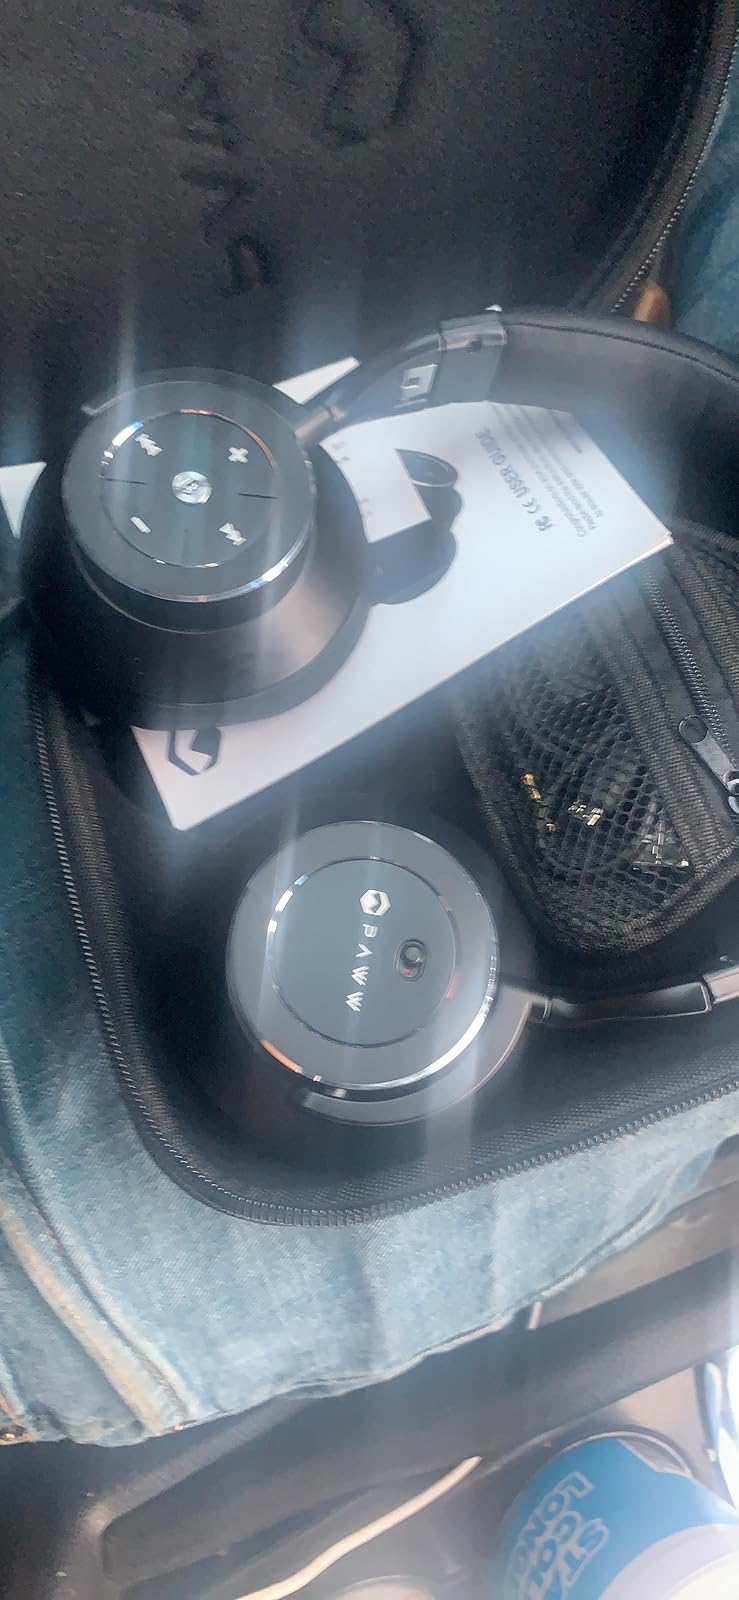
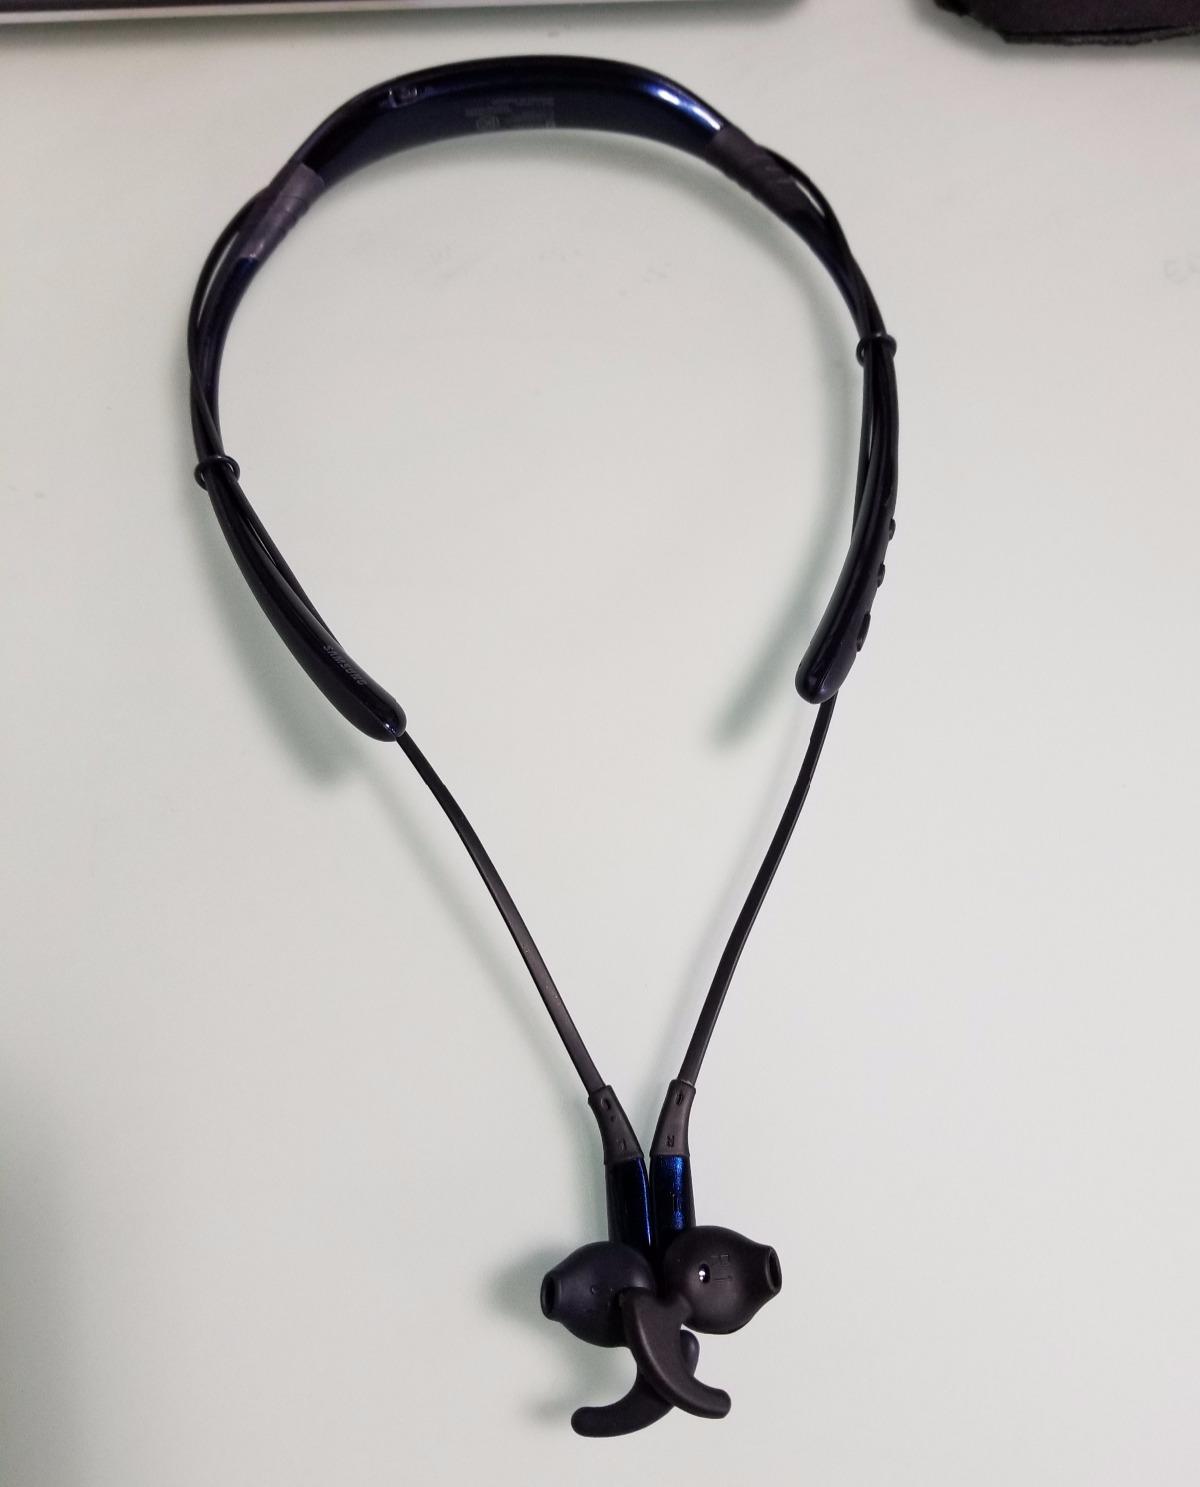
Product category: headphones
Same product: no